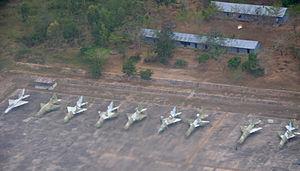
La Force aérienne tanzanienne ou Commandement de la Force aérienne de Tanzanie est la branche aérienne nationale des Forces de défense du peuple tanzanien. L'actuel commandant du Commandement de la Force aérienne de Tanzanie est le général de division William Ingram, qui a remplacé le général de division Joseph Kapwani à la retraite de ce dernier en janvier 2016.